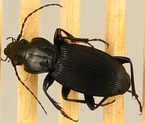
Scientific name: Pterostichus lachrymosus
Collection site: Mountain Lake Biological Station NEON (MLBS), plot MLBS_002